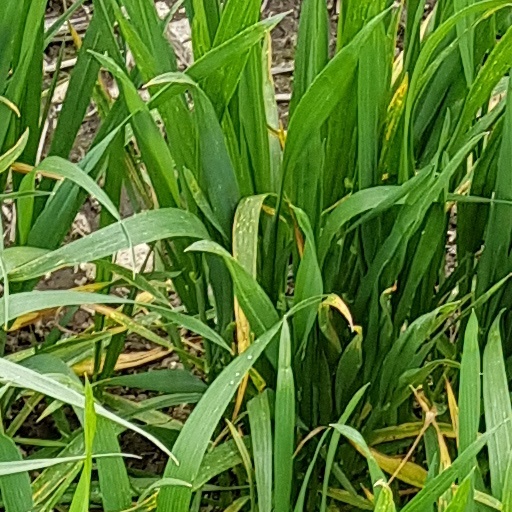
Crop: wheat